Canso, Nova Scotia

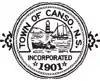
The former seal of Canso

In July, 1764, a town plot was laid out at the site of the present town and named "Wilmot," in honor of Col. Montague Wilmot. Little development occurred and the area was repeatedly raided during the American Revolutionary War, as described above. By January, 1813, there were only six families in residence. The Wilmot town plot remained nearly empty until 1821 when a few houses and stores began to be erected within it. By 1844 there were 250 families resident in the area. The town became known as Canso by the mid 19th century, with the old name Wilmot falling out of use.